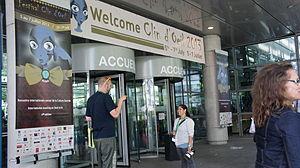
Festival Clin d'oeil 2013, animation au Centre des congrès .
L'Histoire des sourds en France depuis 2000 est la chronologie qui couvre la période sur la communauté sourde en France depuis 2000.
Le Festival Clin d'œil est un festival international des arts en langue des signes créé en 2003, ayant lieu tous les deux ans en juillet pendant quatre jours. Plusieurs domaines artistiques sont représentés : théâtre, danse, cinéma, arts visuels, spectacles de rue, etc.